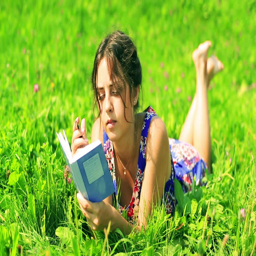
woman lying on the green meadow and writing notes in the notebook